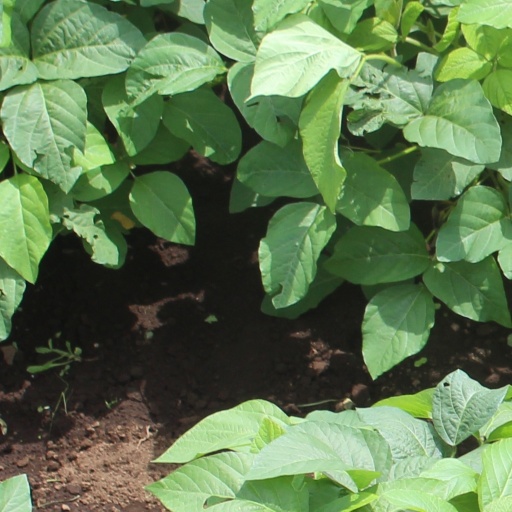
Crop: soybean